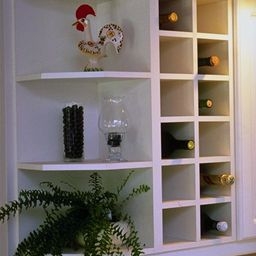
Room type: kitchen